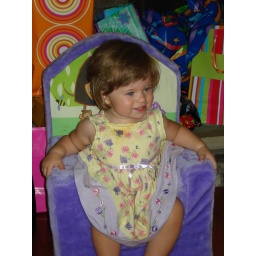
Party girl in her new chair